Doina Cojocaru

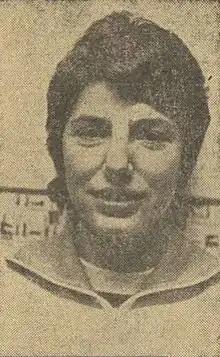

Doina Petruţa Băicoianu Cojocaru (November 25, 1948 in Sighişoara – December 14, 1996) was a Romanian handball player who competed in the 1976 Summer Olympics.